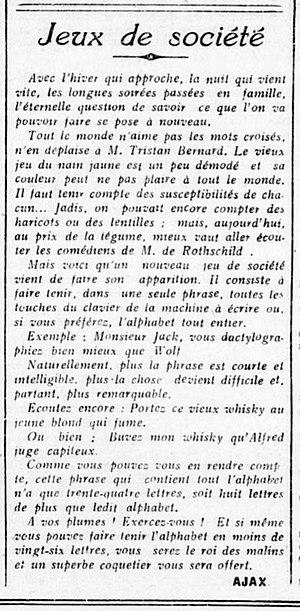
La phrase Portez ce vieux whisky au juge blond qui fume est un pangramme. Sans être le plus ancien ni le plus court, c’est sans doute le plus célèbre des pangrammes en langue française. Parfois attribué à tort à l’écrivain Georges Perec, il est en fait attesté dès 1921 comme exercice de dactylographie et a été popularisé par les méthodes enseignant cette technique. Plusieurs auteurs se sont intéressés à ce pangramme sous l’angle de la contrainte littéraire et l’ont soumis à divers types de réécriture. Il a par ailleurs été critiqué pour ses présupposés sociologiques.